Americanah

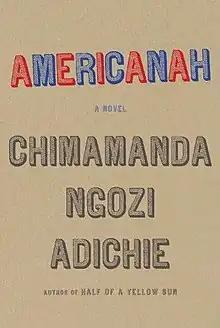

Americanah is the third novel by Nigerian writer Chimamanda Ngozi Adichie. It was published on May 14, 2013, by Alfred A. Knopf. It won the National Book Critics Circle Award for fiction in 2013. "Americanah" recounts the story of a young Nigerian woman, Ifemelu, who emigrates to the United States to attend university. The novel traces Ifemelu's life in both countries, threaded by her love story with her high school classmate Obinze.